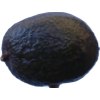
Label: black_avocado